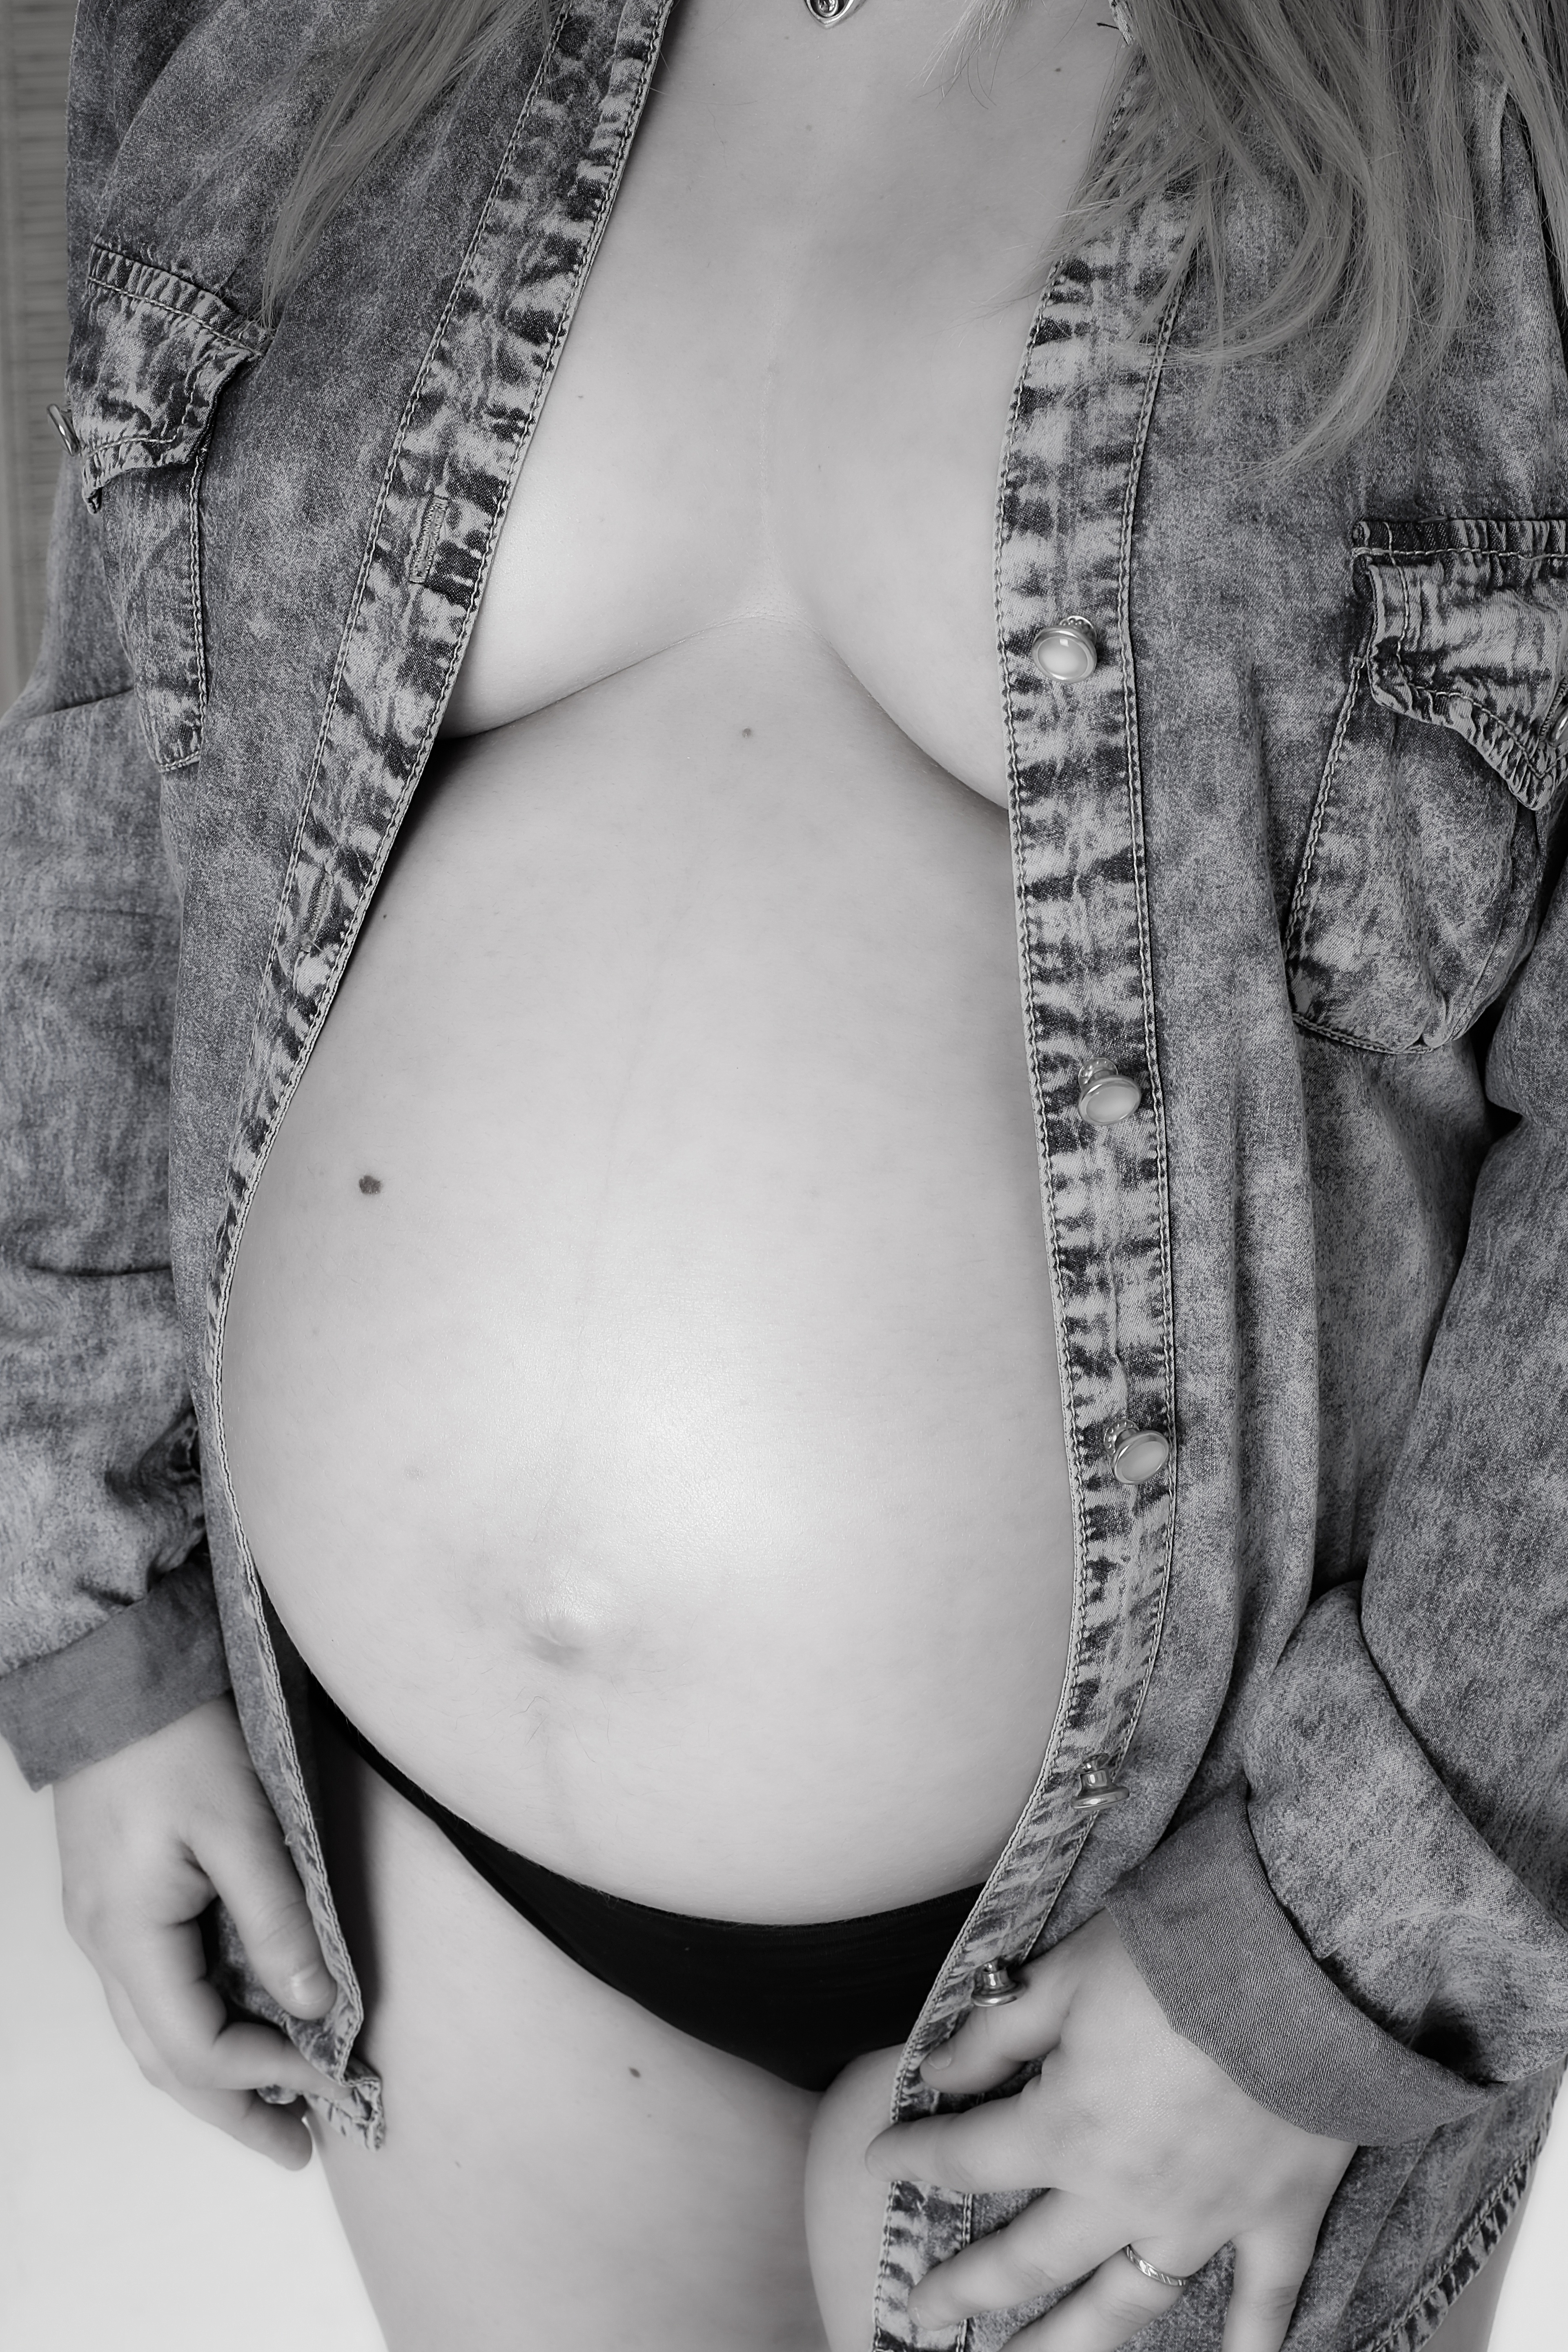
hand, black and white, woman, white, photography, trunk, leg, pattern, model, tattoo, speaker, clothing, black, monochrome, arm, mom, chest, pregnancy, maternity, close up, human body, lingerie, drawing, skin, belly, beauty, parents, birth, abdomen, photo shoot, pregnant woman, coming baby, monochrome photography, undergarment, art model